Elfin MS8 Streamliner

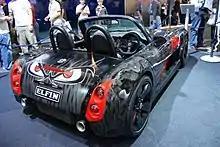
'No Fear' Streamliner rear view.

In 2008, Elfin introduced a one-off promotional version of the MS8 Streamliner for the No Fear lifestyle brand whose products are sold exclusively at K-Mart stores throughout Australia. The car, designed by HSV's Adam Dean Smith, has so far been displayed at the 2008 Melbourne International Motor Show and the Australian Grand Prix.